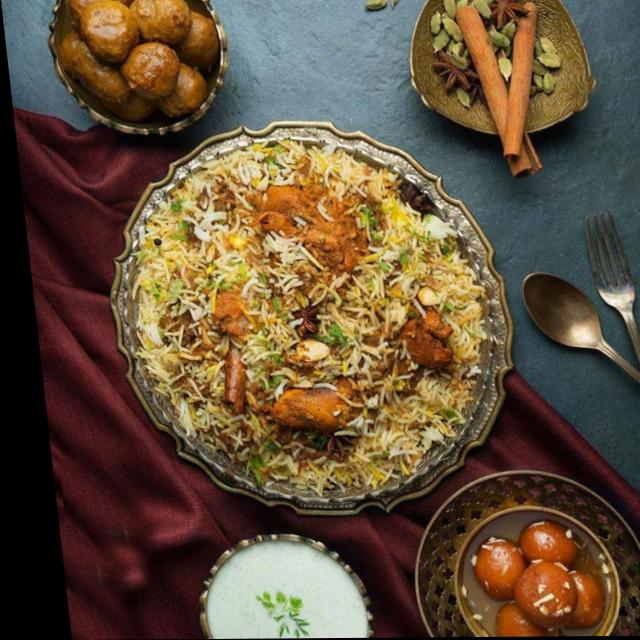
Dish: biryani